John R. Tunheim

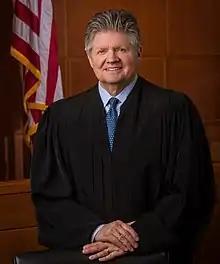
U.S. District Court Judge John R. Tunheim

John Raymond Tunheim (born September 30, 1953) is an American lawyer who serves as a senior United States district judge of the United States District Court for the District of Minnesota.